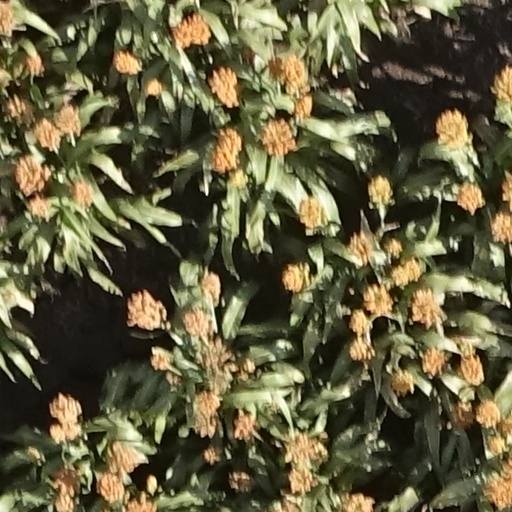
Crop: sorghum